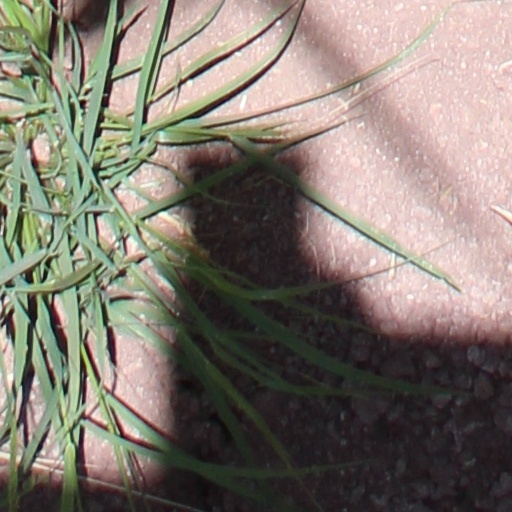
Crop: wheat